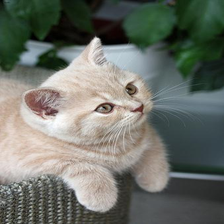
Species: cat
Breed: British Shorthair